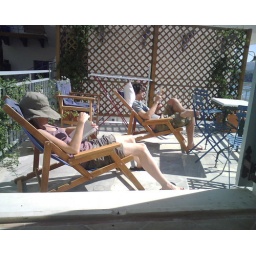
Hanging out on our balcony overlooking the water with Carolyn in Poros.